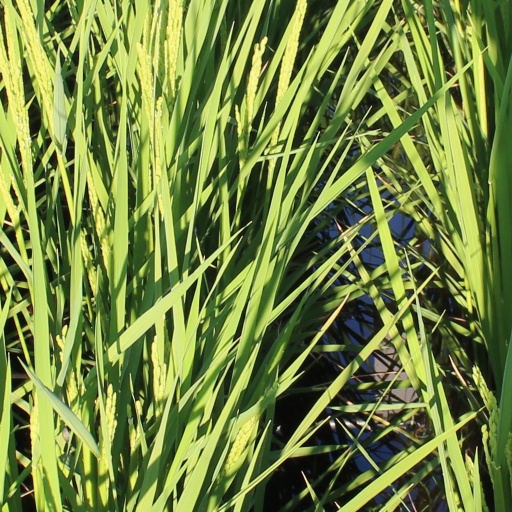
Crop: rice